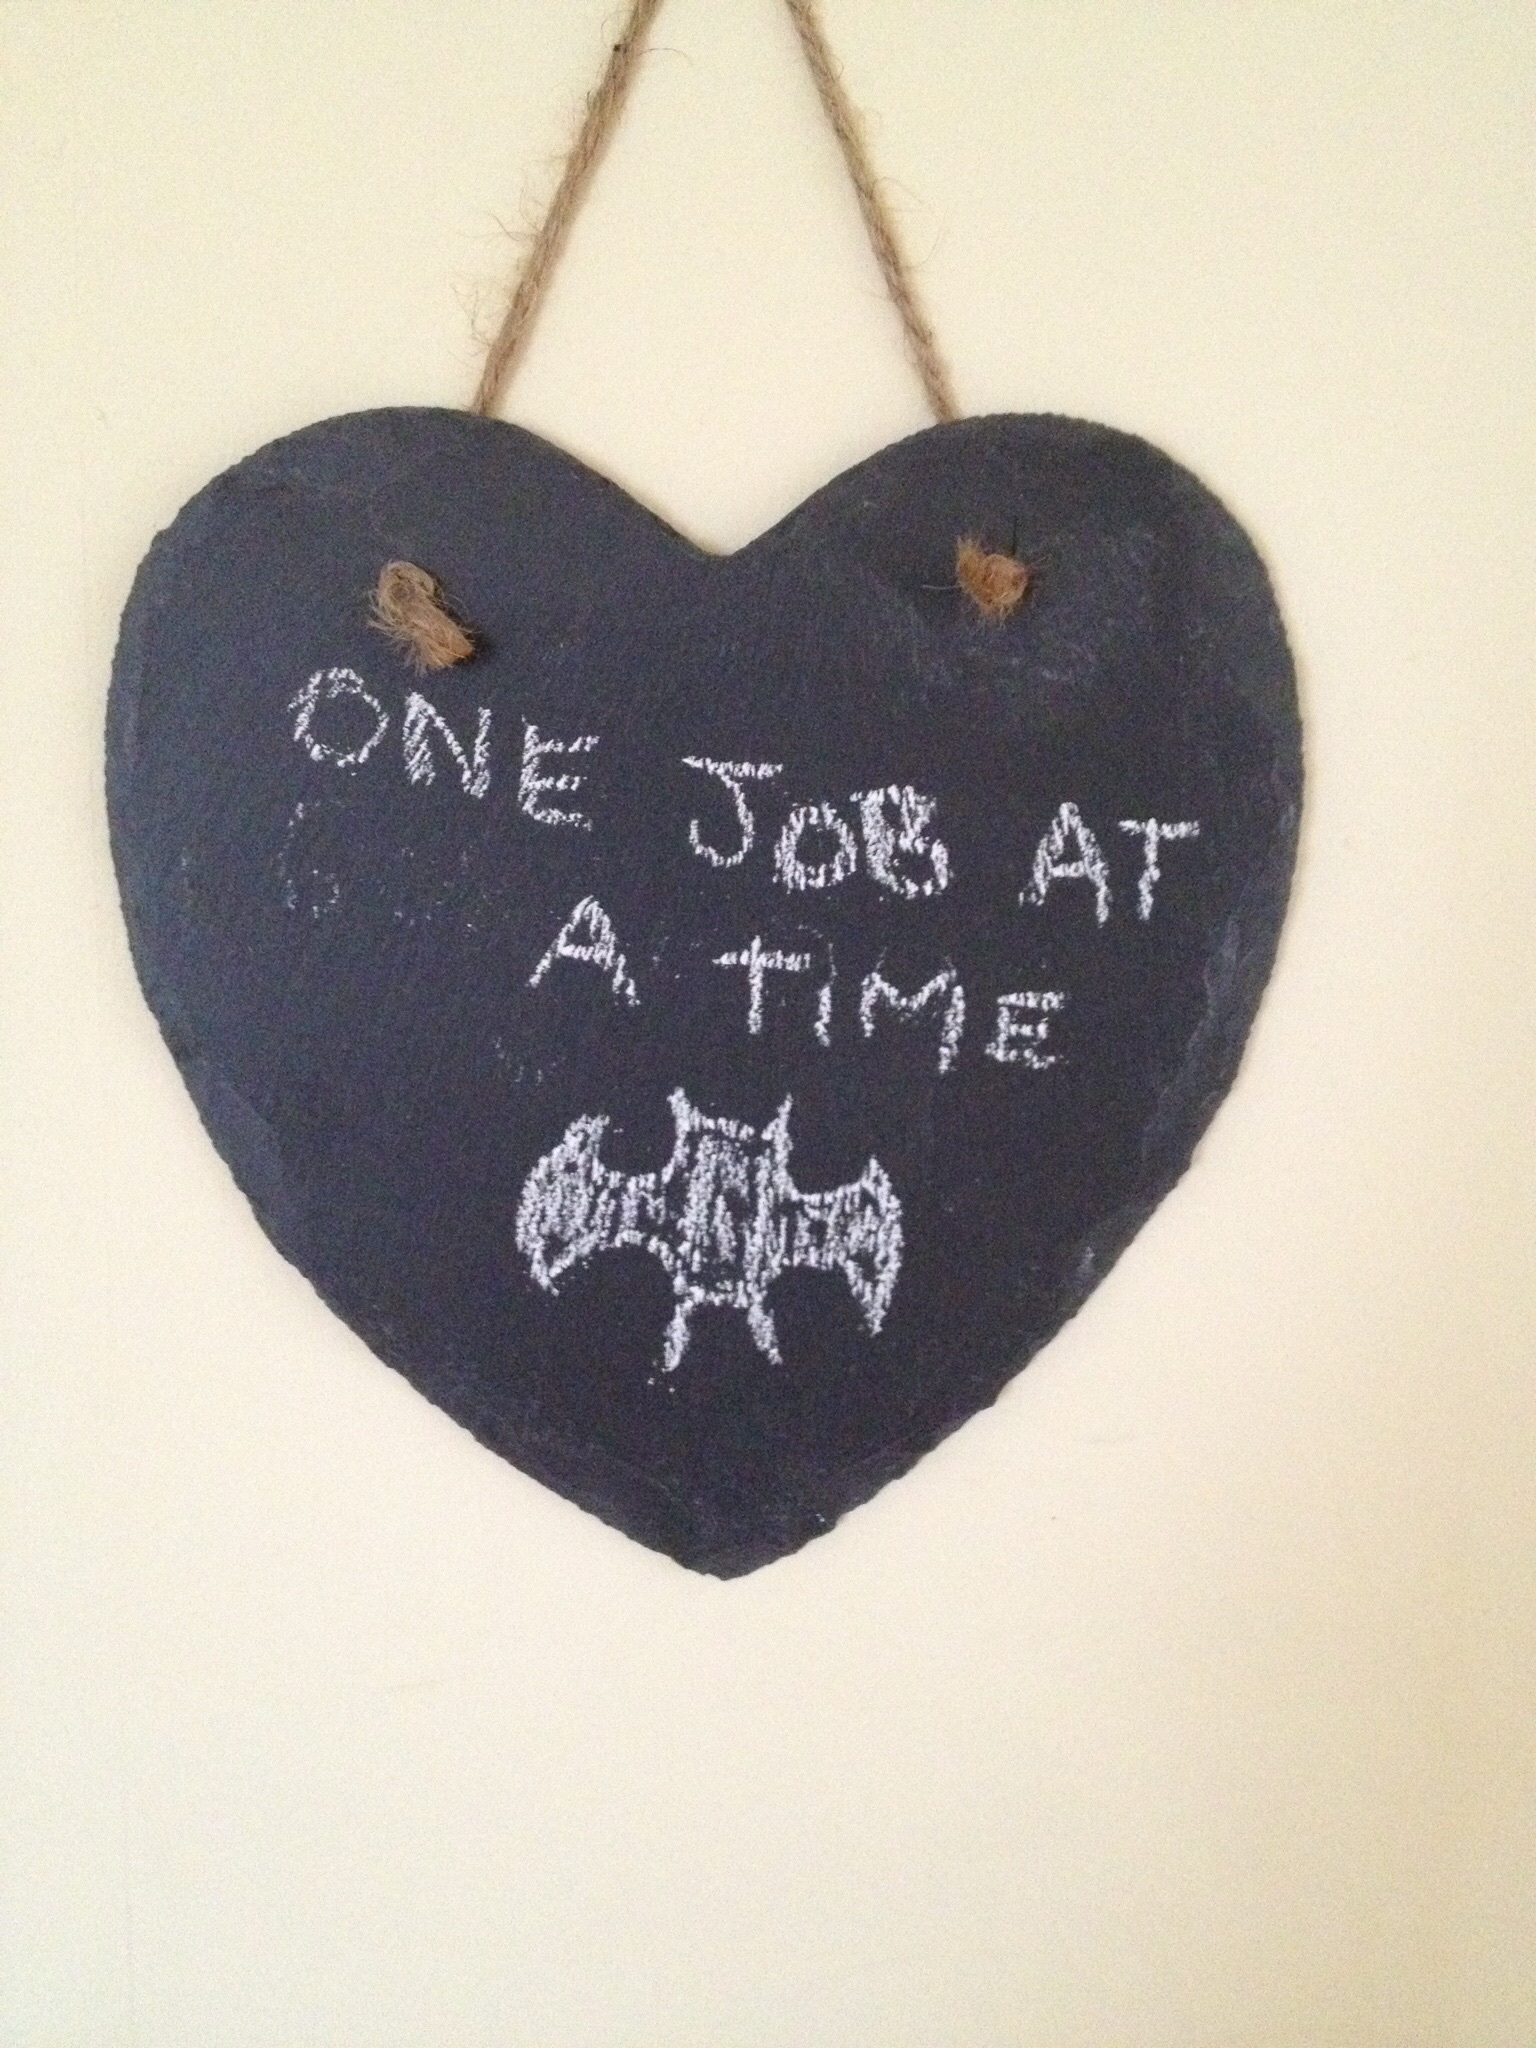
heart, slate, human body, art, chalk, moustache, organ, bat, job, quote